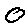
Label: 0